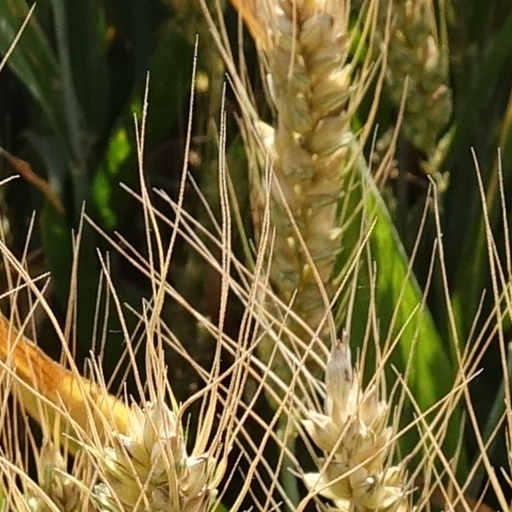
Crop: wheat